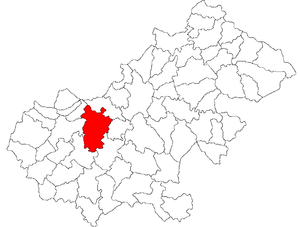
Moftin est une commune roumaine du județ de Satu Mare, dans la région historique de Transylvanie et dans la région de développement du Nord-Ouest.